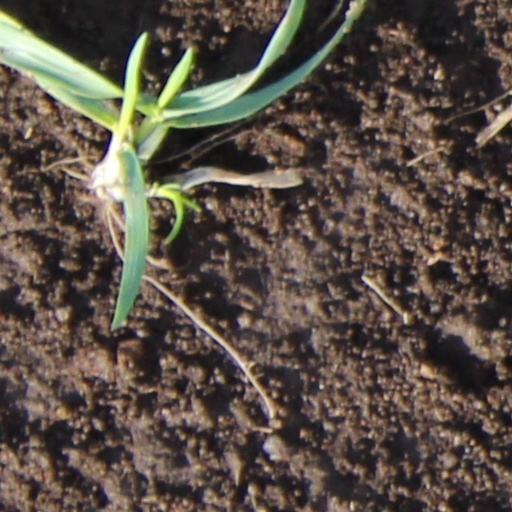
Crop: wheat